Lamborghini Aventador

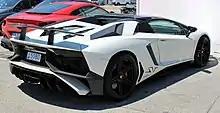

The SuperVeloce Roadster was unveiled at the 2015 Pebble Beach Concours d'Elegance. It featured a compact two-piece carbon fibre hardtop that could be stored in the trunk like the standard roadster. Weight-saving measures lowered the weight to , making it lighter than the standard roadster. Deliveries began in the first quarter of 2016 and production was limited to 500 units.